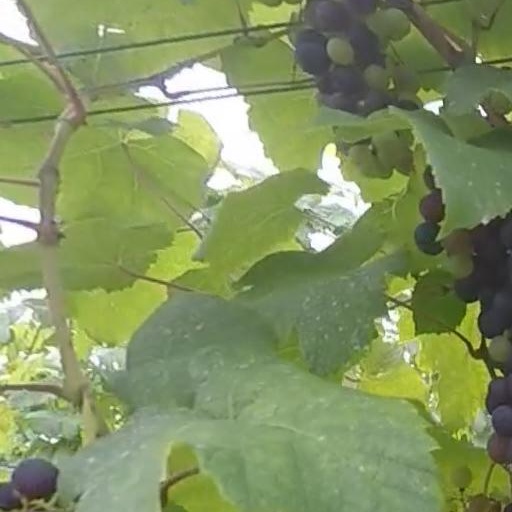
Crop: grape